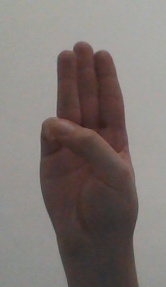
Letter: thaa